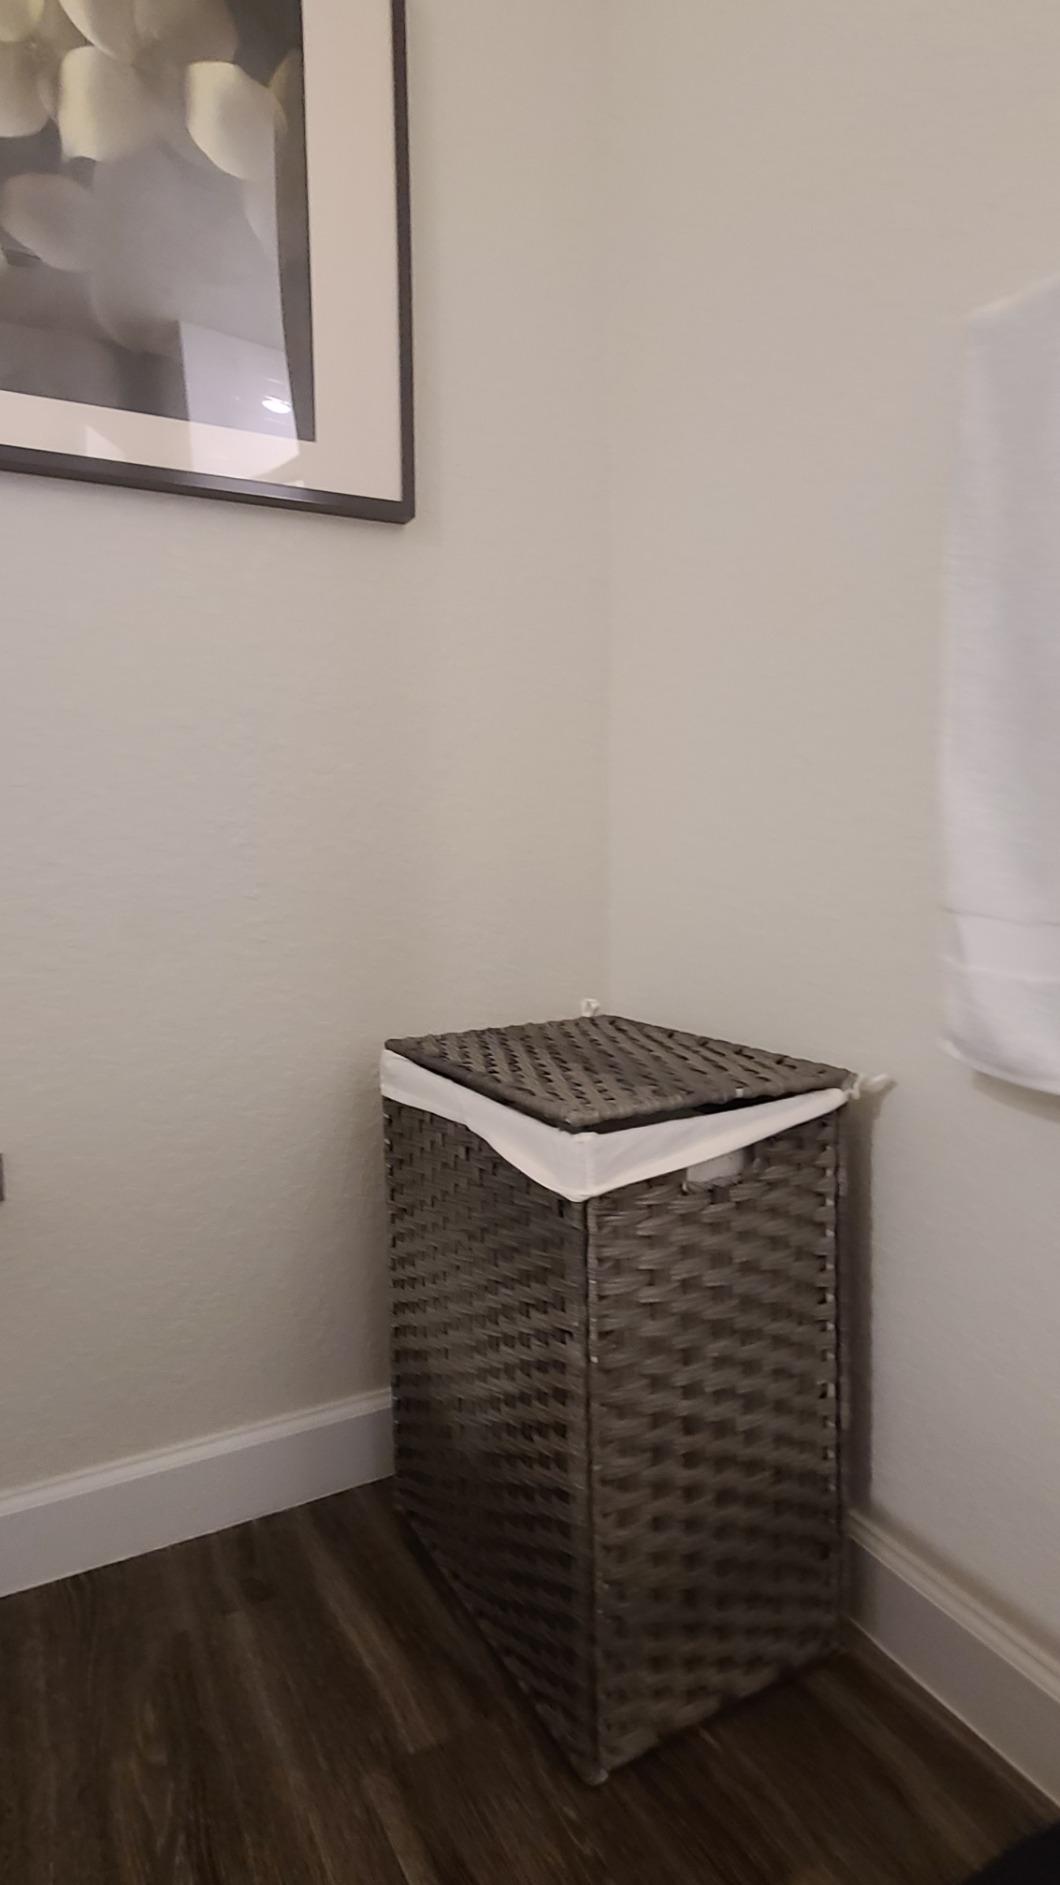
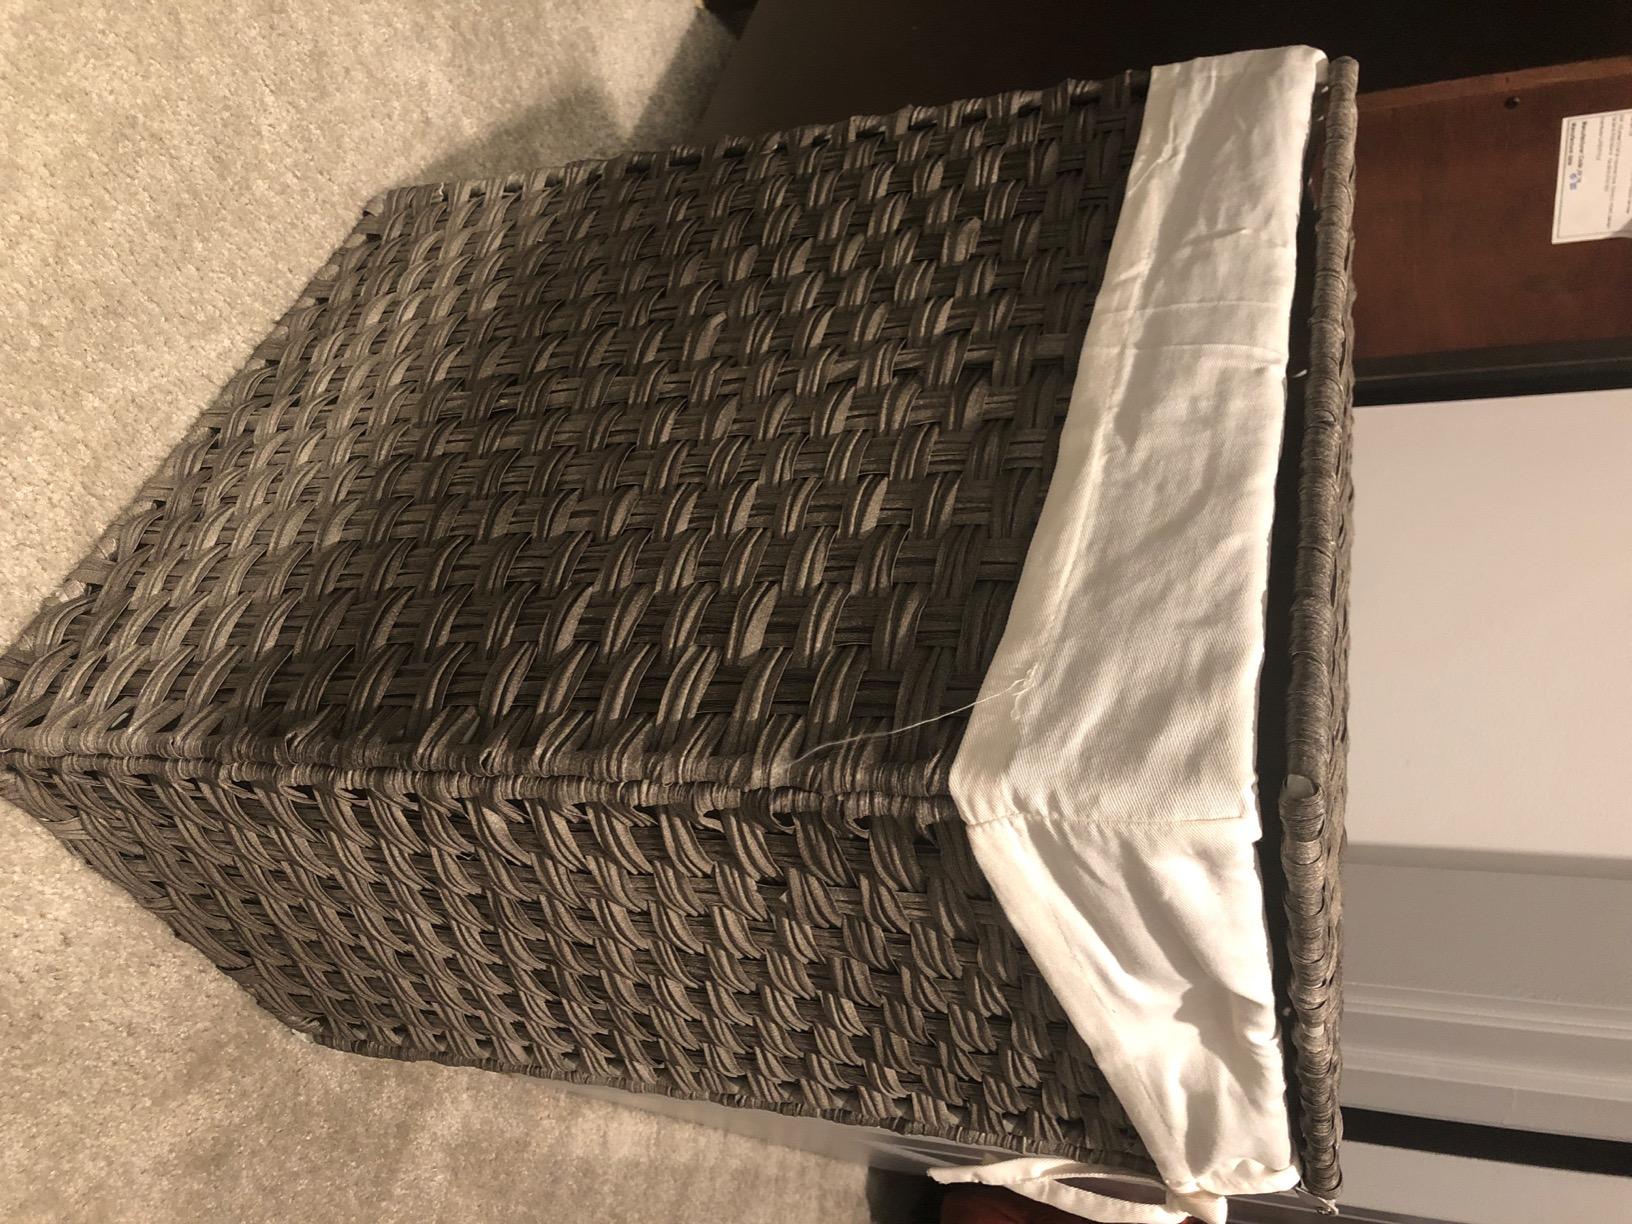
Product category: items_hamper
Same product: yes